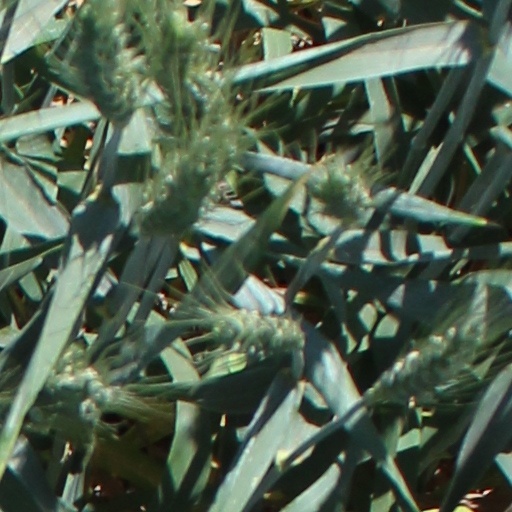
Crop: wheat